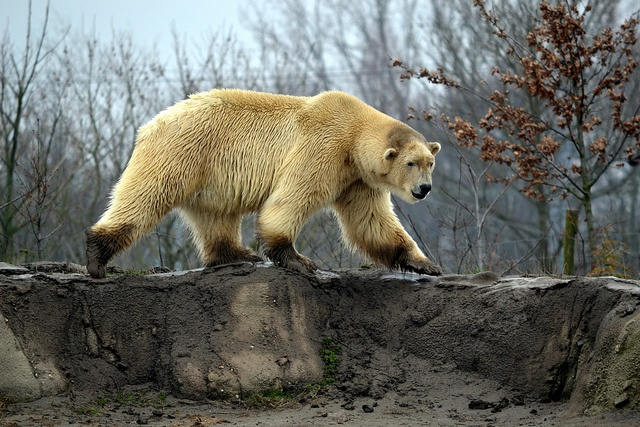
A white polar bear walking across a stone wall.
The bear is climbing around the side of the rock.
A polar bear with muddy feet walking in the dirt.
A dirty polar bear walking in the wild.
The big bear is walking along outside on the rocks.